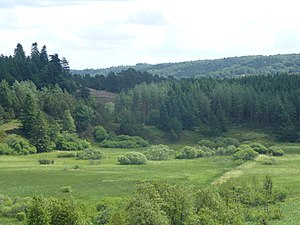
Ansø Enge
Ansø Enge set fra Blæsbjerge
Ansø Enge set fra Blæsbjerge
Ansø Enge er nogle udstrakte engområder med kildevæld og rigkær beliggende i de store naturområder mellem Sepstrup, Vrads og Hjøllund i den sydlige del af Silkeborg Kommune. Engene er en del af Natura 2000-område nr. 53 Sepstrup Sande, Vrads Sande, Velling Skov og Palsgård Skov, og er også en del af fuglebeskyttelsesområde F34. Det er en tidligere møllesø til Ansø Mølle som er kendt tilbage til 1481. Opstemningen af Ansø menes fjernet i anden halvdel af 1800-tallet, men det vises ikke præcist hvornår. Engene er del i to af de 71 meter høje Blæsbjerge, og på den østlige side løber Lillebæk, og vest for den ligger Sillerup Væld med et kildedambrug; på østsiden af Blæsbjerge kommer bækken Skærbæk fra Sepstrup Sande. Bækkene og en en række mindre vandløb der udspringer i engene samles, og bliver til Salten Å.